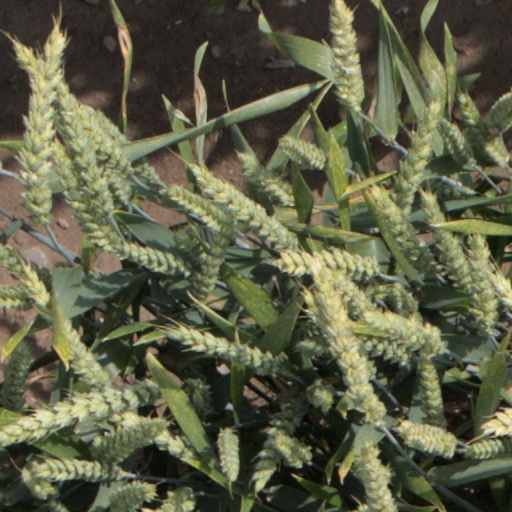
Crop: wheat